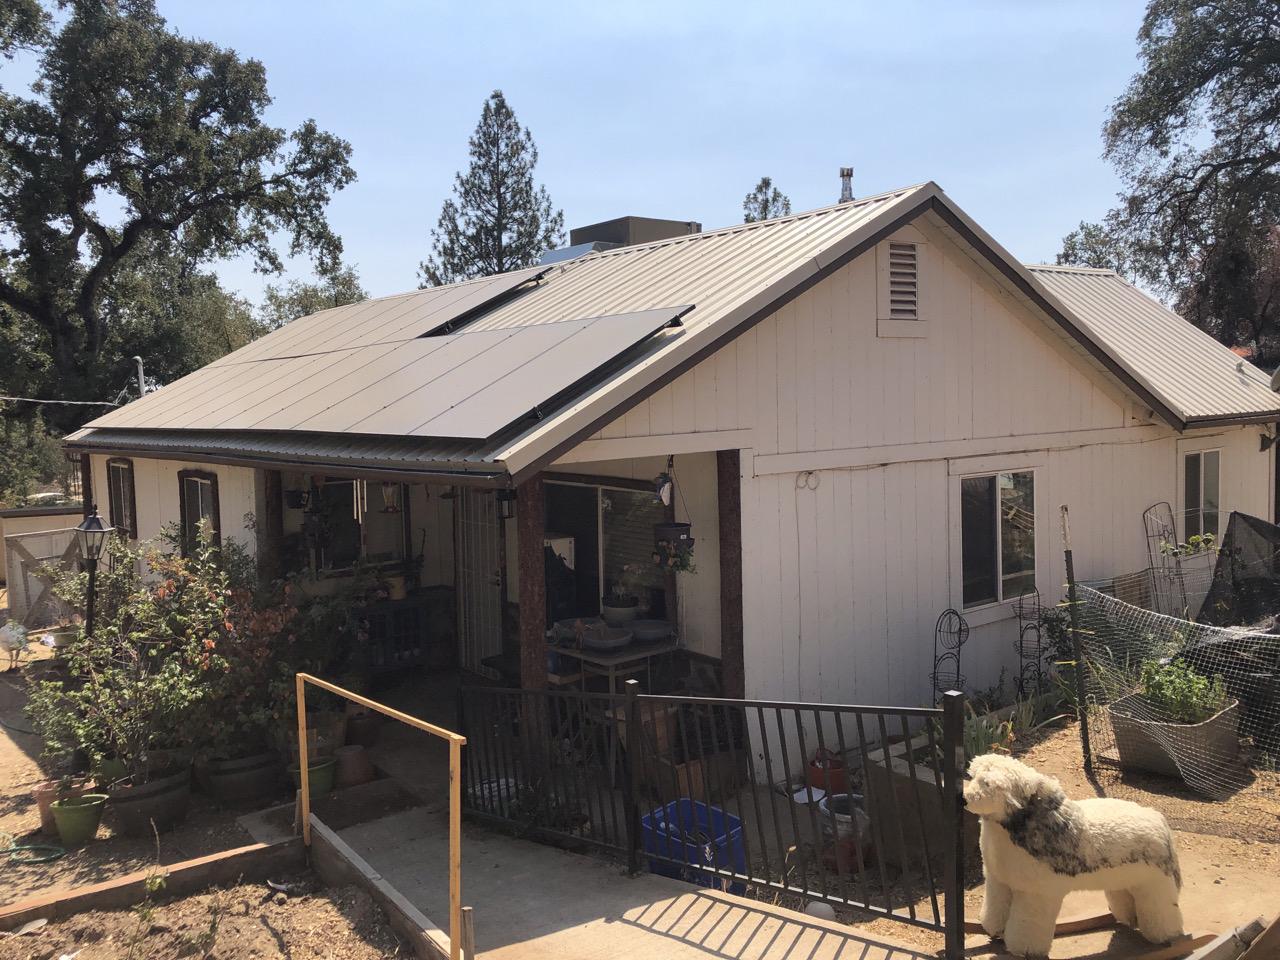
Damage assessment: no_damage